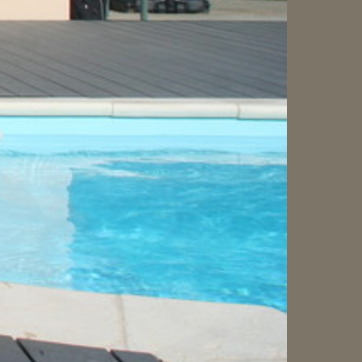
Material: water